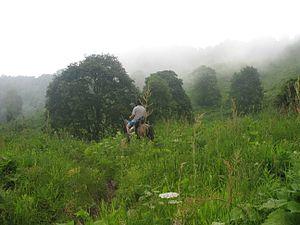
La municipalité de Lagodekhi est un district de la région Kakhétie, en Géorgie, dont la ville principale est Lagodekhi.